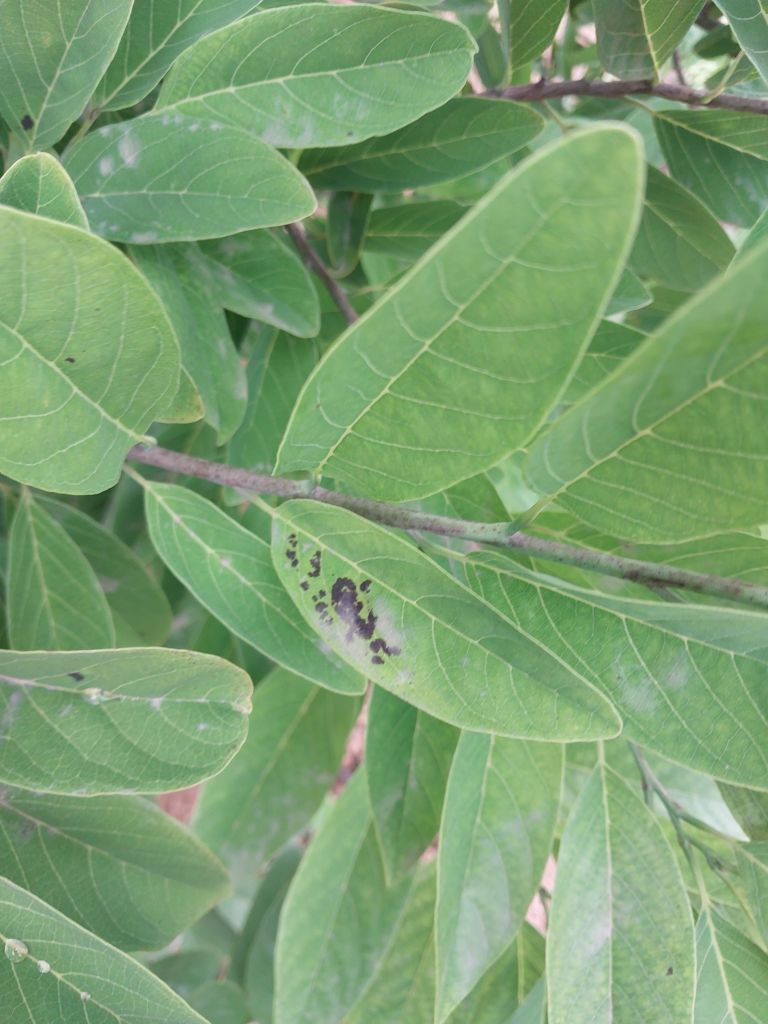
Disease label: Leaf spot on Leaves